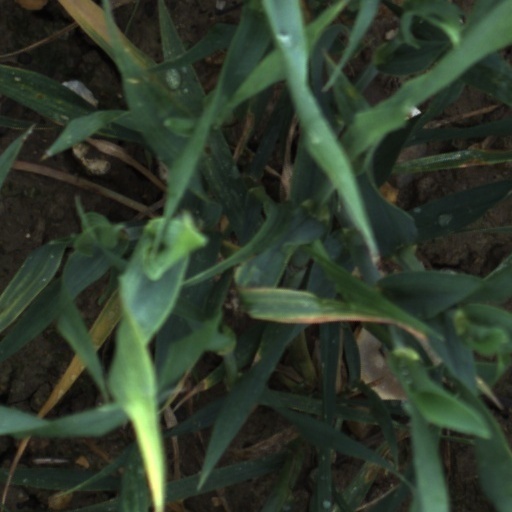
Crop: wheat